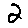
Label: 2